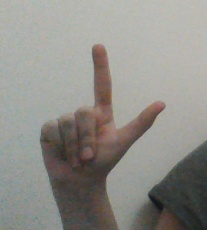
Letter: laam